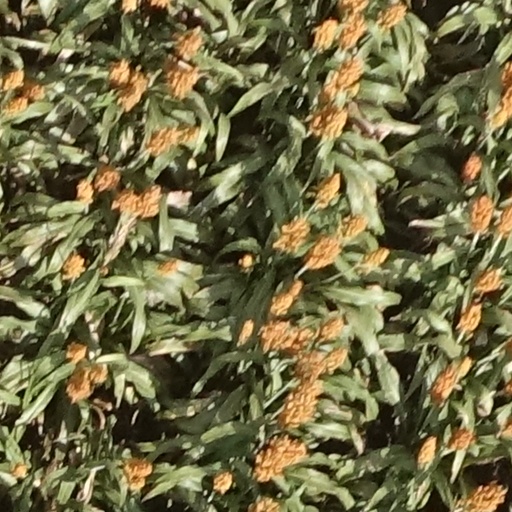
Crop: sorghum